Waldo Mora

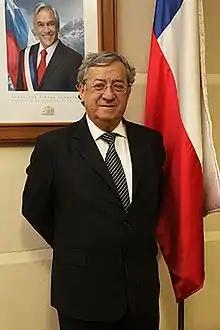
Mora Longa in 2013

Waldo Manuel Mora Longa (born 12 December 1942) is a Chilean politician and journalist who served as member of the Chamber of Deputies of Chile and also as an Intendant of the Antofagasta Region.